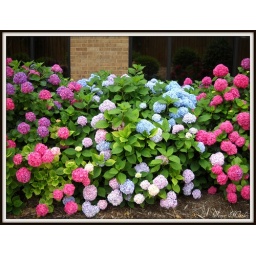
More flowers from around the office